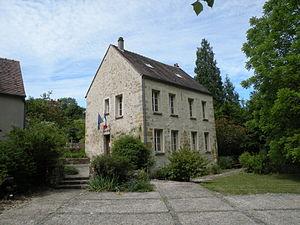
mairie de Boisemont (Val-d'Oise)
Boisemont est une commune française située dans le département du Val-d'Oise, en région Île-de-France. C'est l'une des treize communes de la communauté d'agglomération de Cergy-Pontoise.